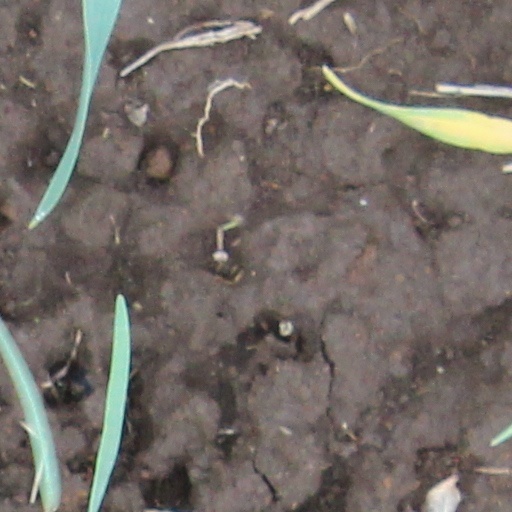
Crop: wheat